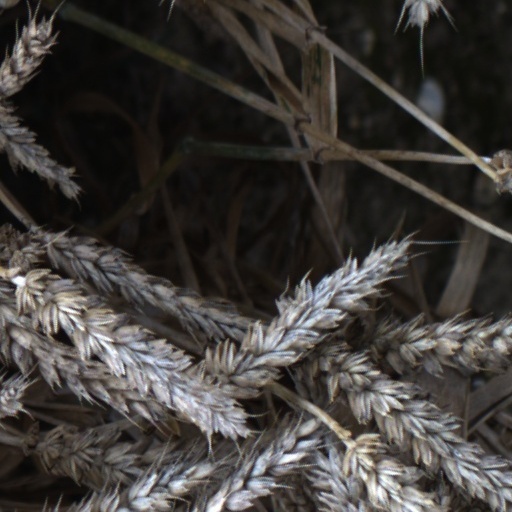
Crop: wheat